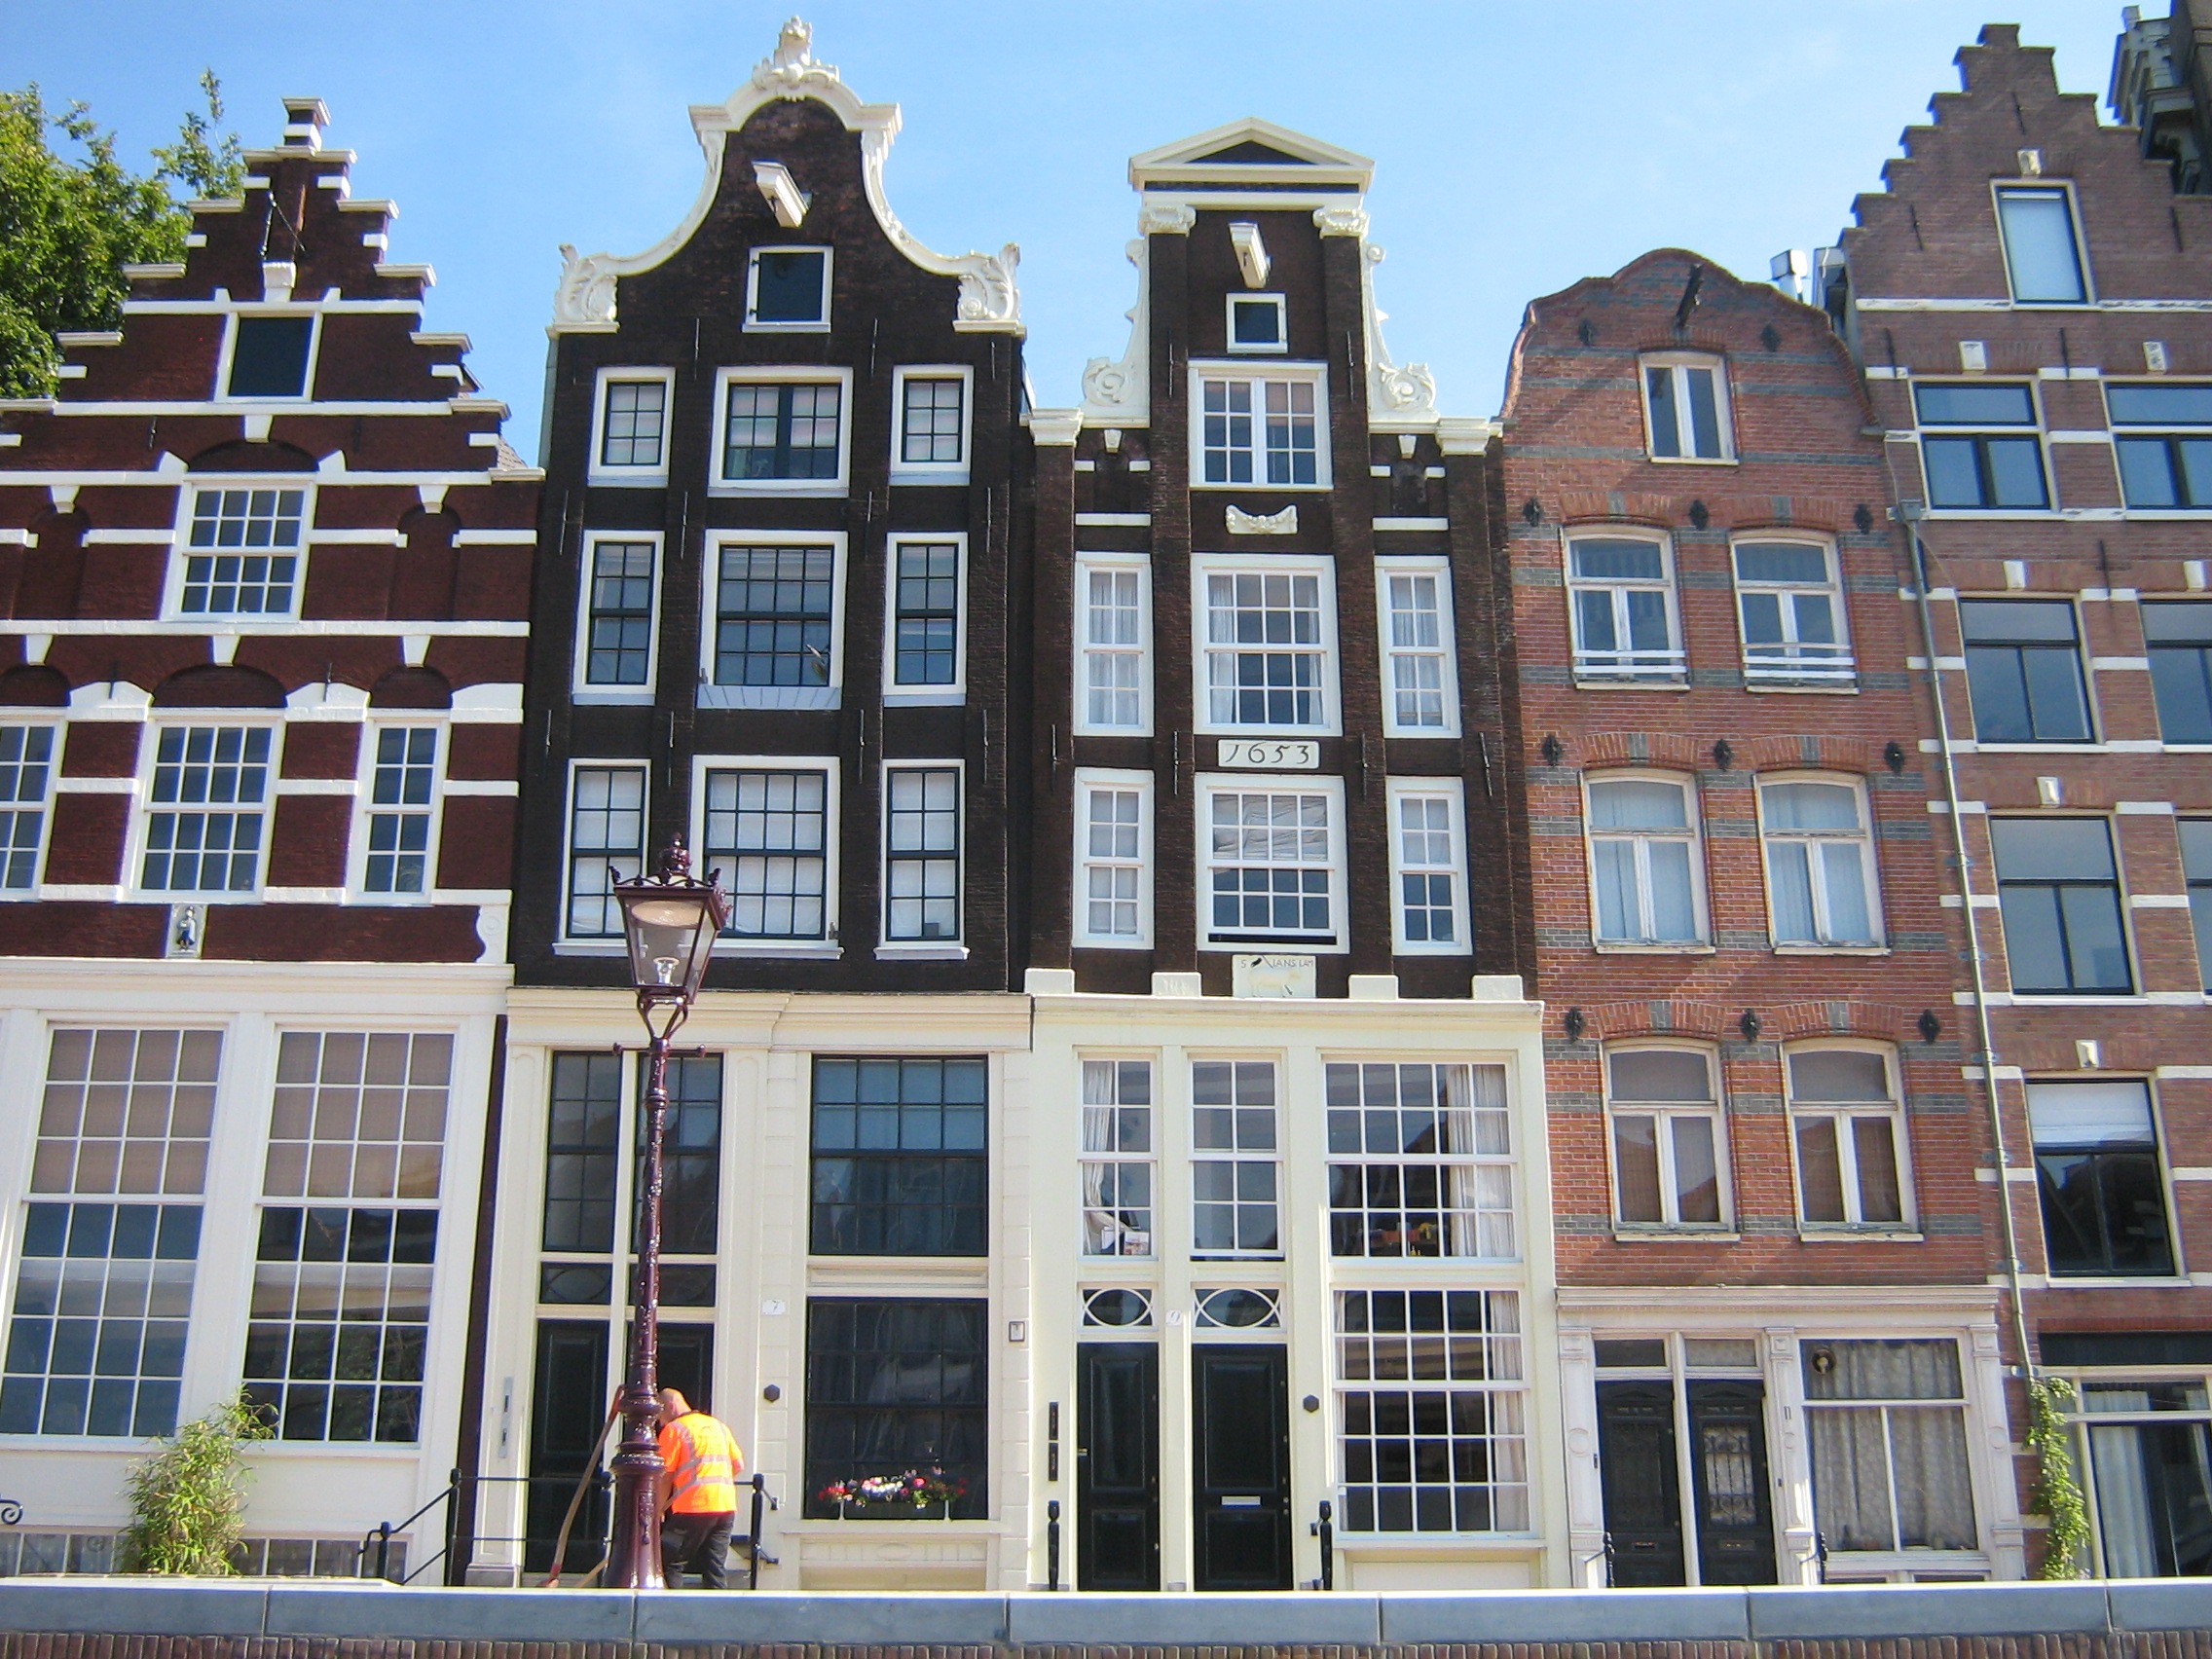
architecture, mansion, house, window, town, building, home, downtown, facade, property, apartment, tower block, belgium, houses, estate, condominium, neighbourhood, tours, residential area